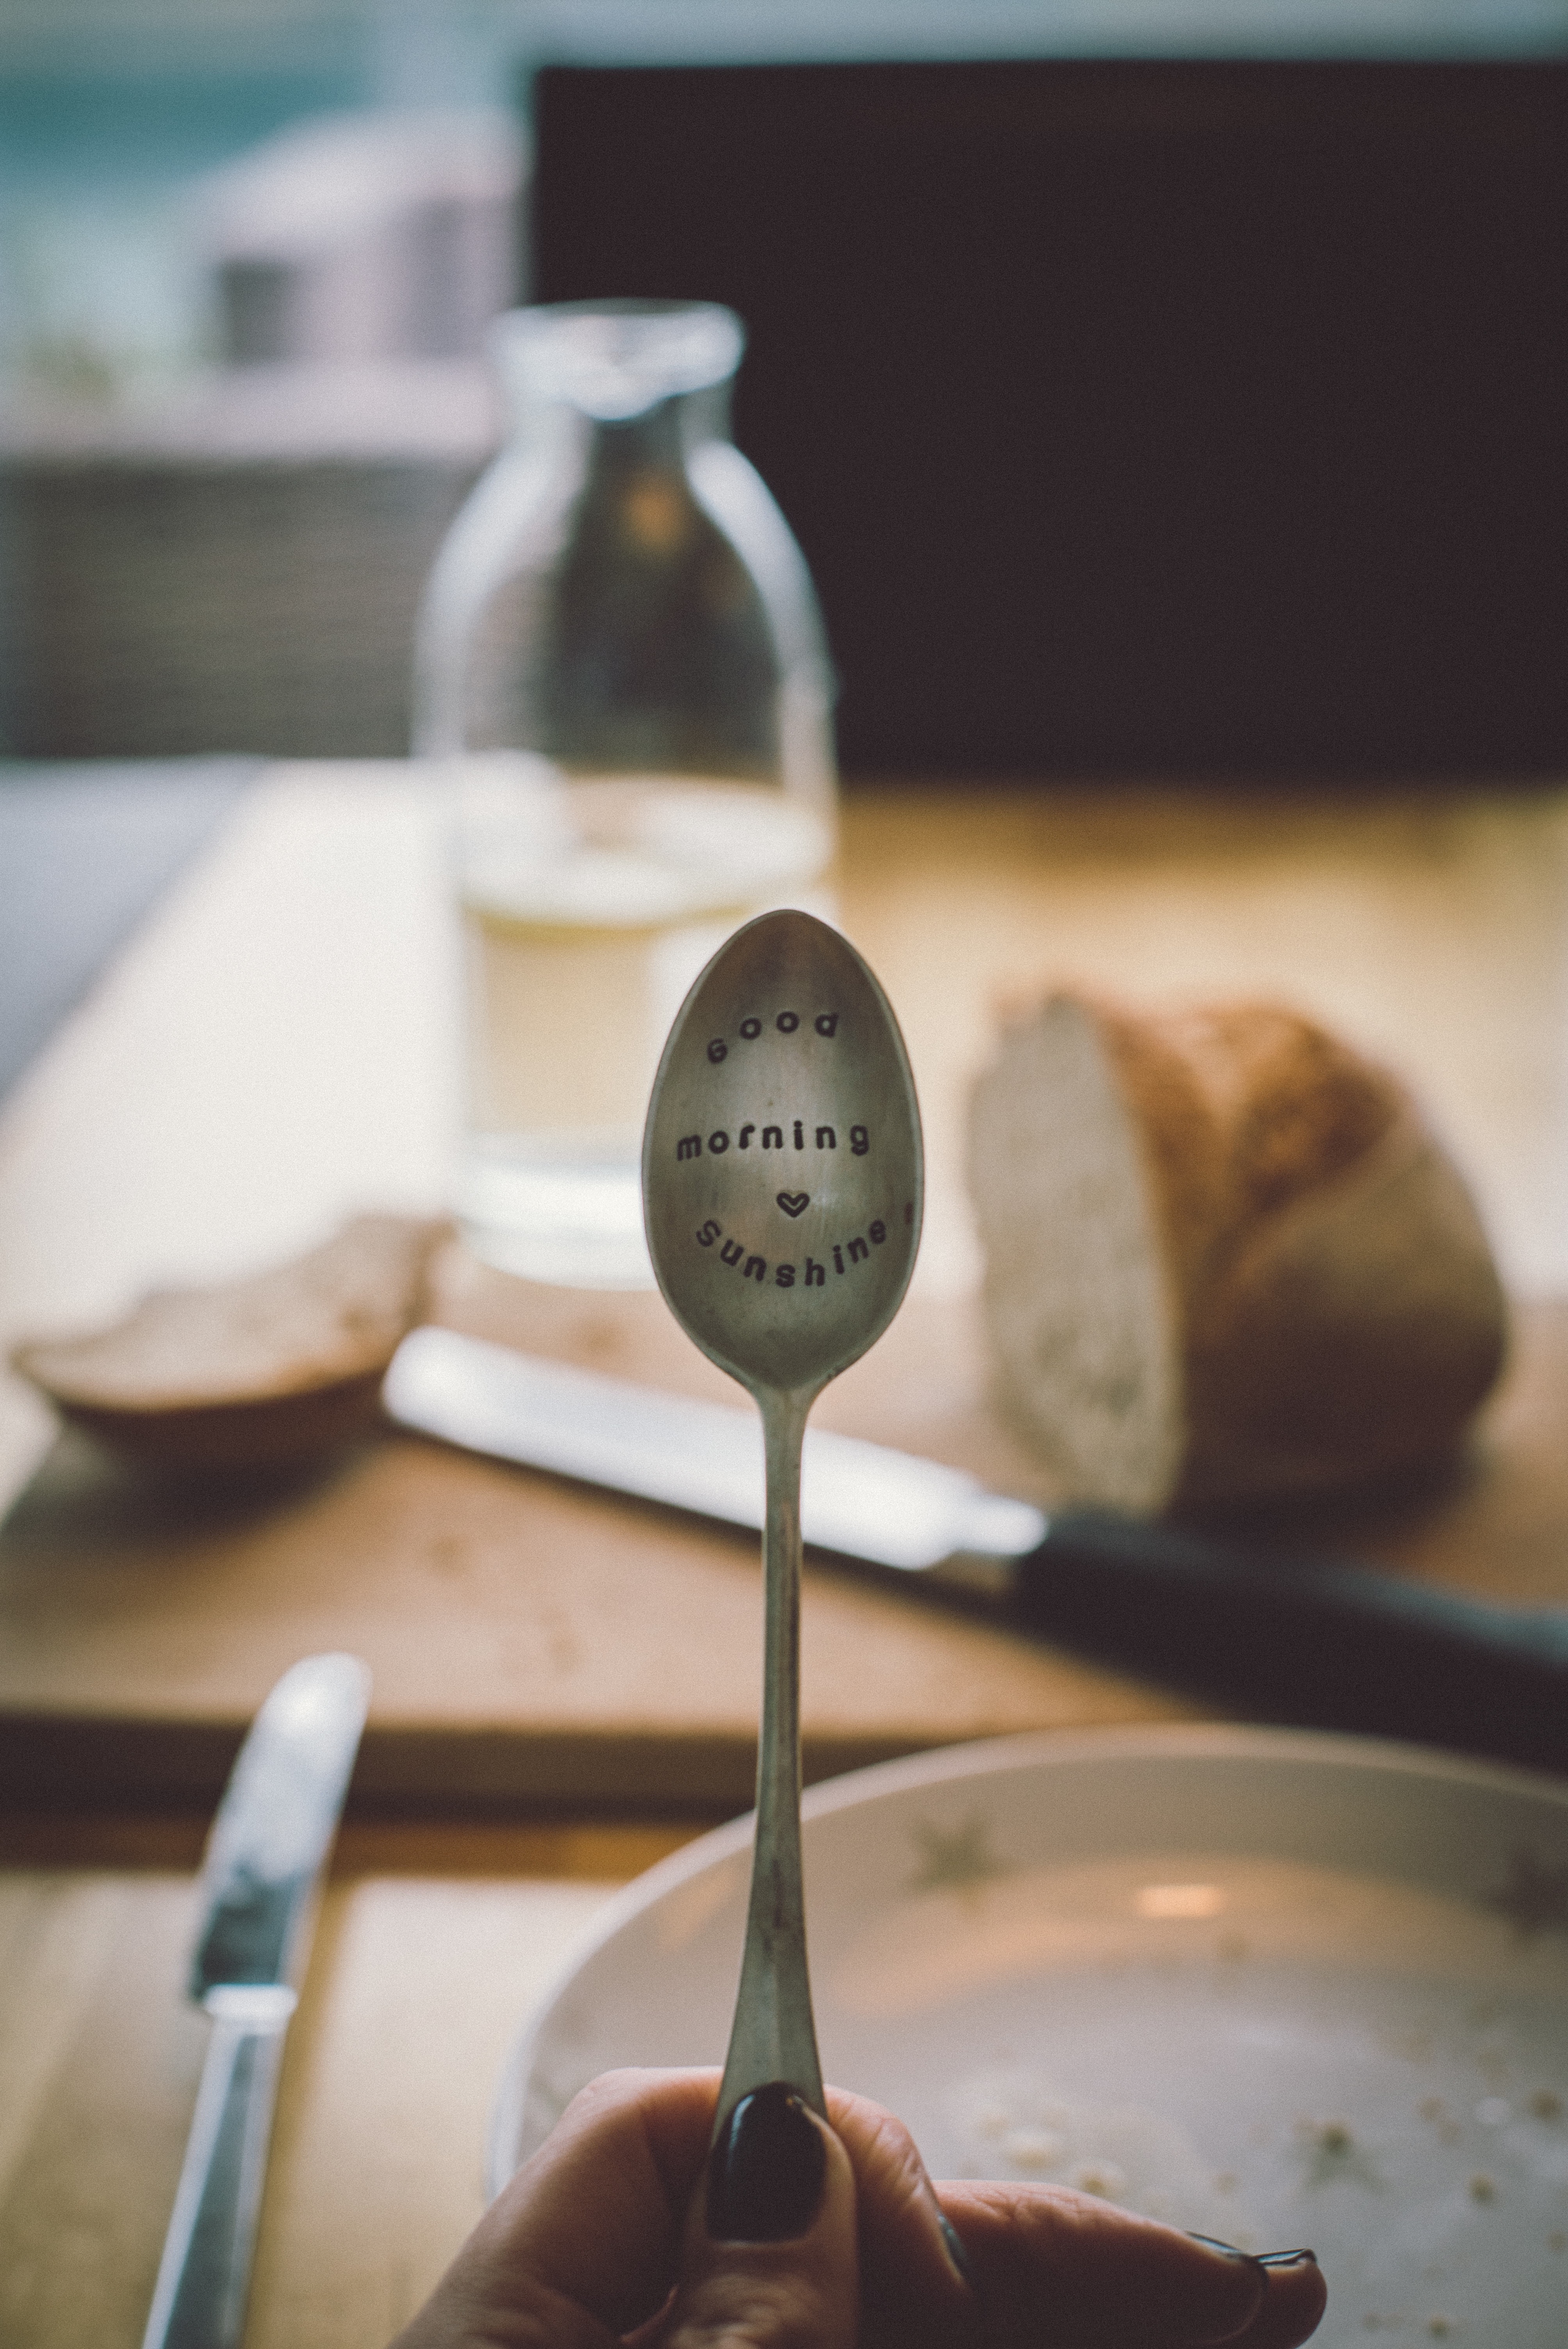
food, drink, chocolate, baking, dessert, sweetness, flavor, sense